Rojava conflict

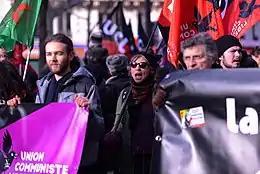
Anarchists and Kurds marching in France in support of Rojava

On 2 August 2012, the National Coordination Committee for Democratic Change announced that most Kurdish-majority cities in Syria, except Qamishli and Hasaka, were no longer controlled by government forces and were now being governed by Kurdish political parties. In Qamishli, government military and police forces remained in their barracks and administration officials in the city allowed the Kurdish flag to be raised.